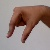
The image shows a hand gesture representing the letter 'Q' in Indian Sign Language.